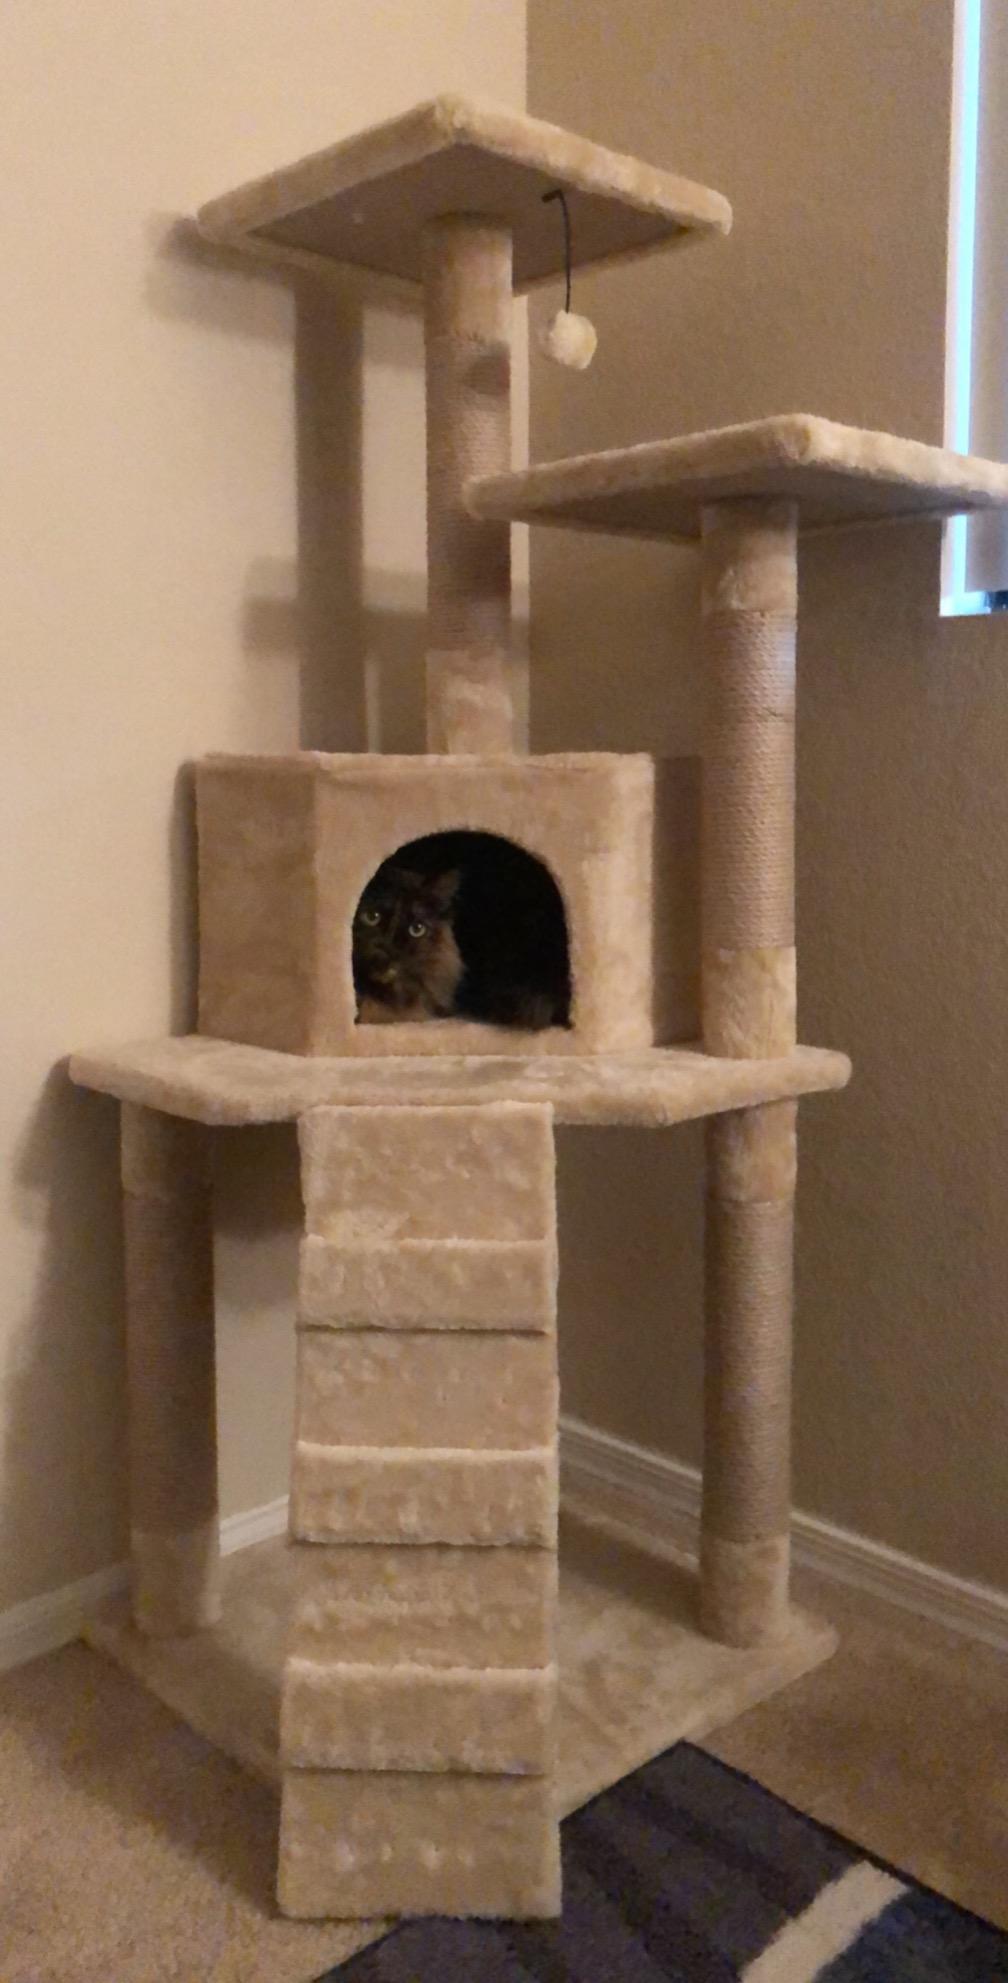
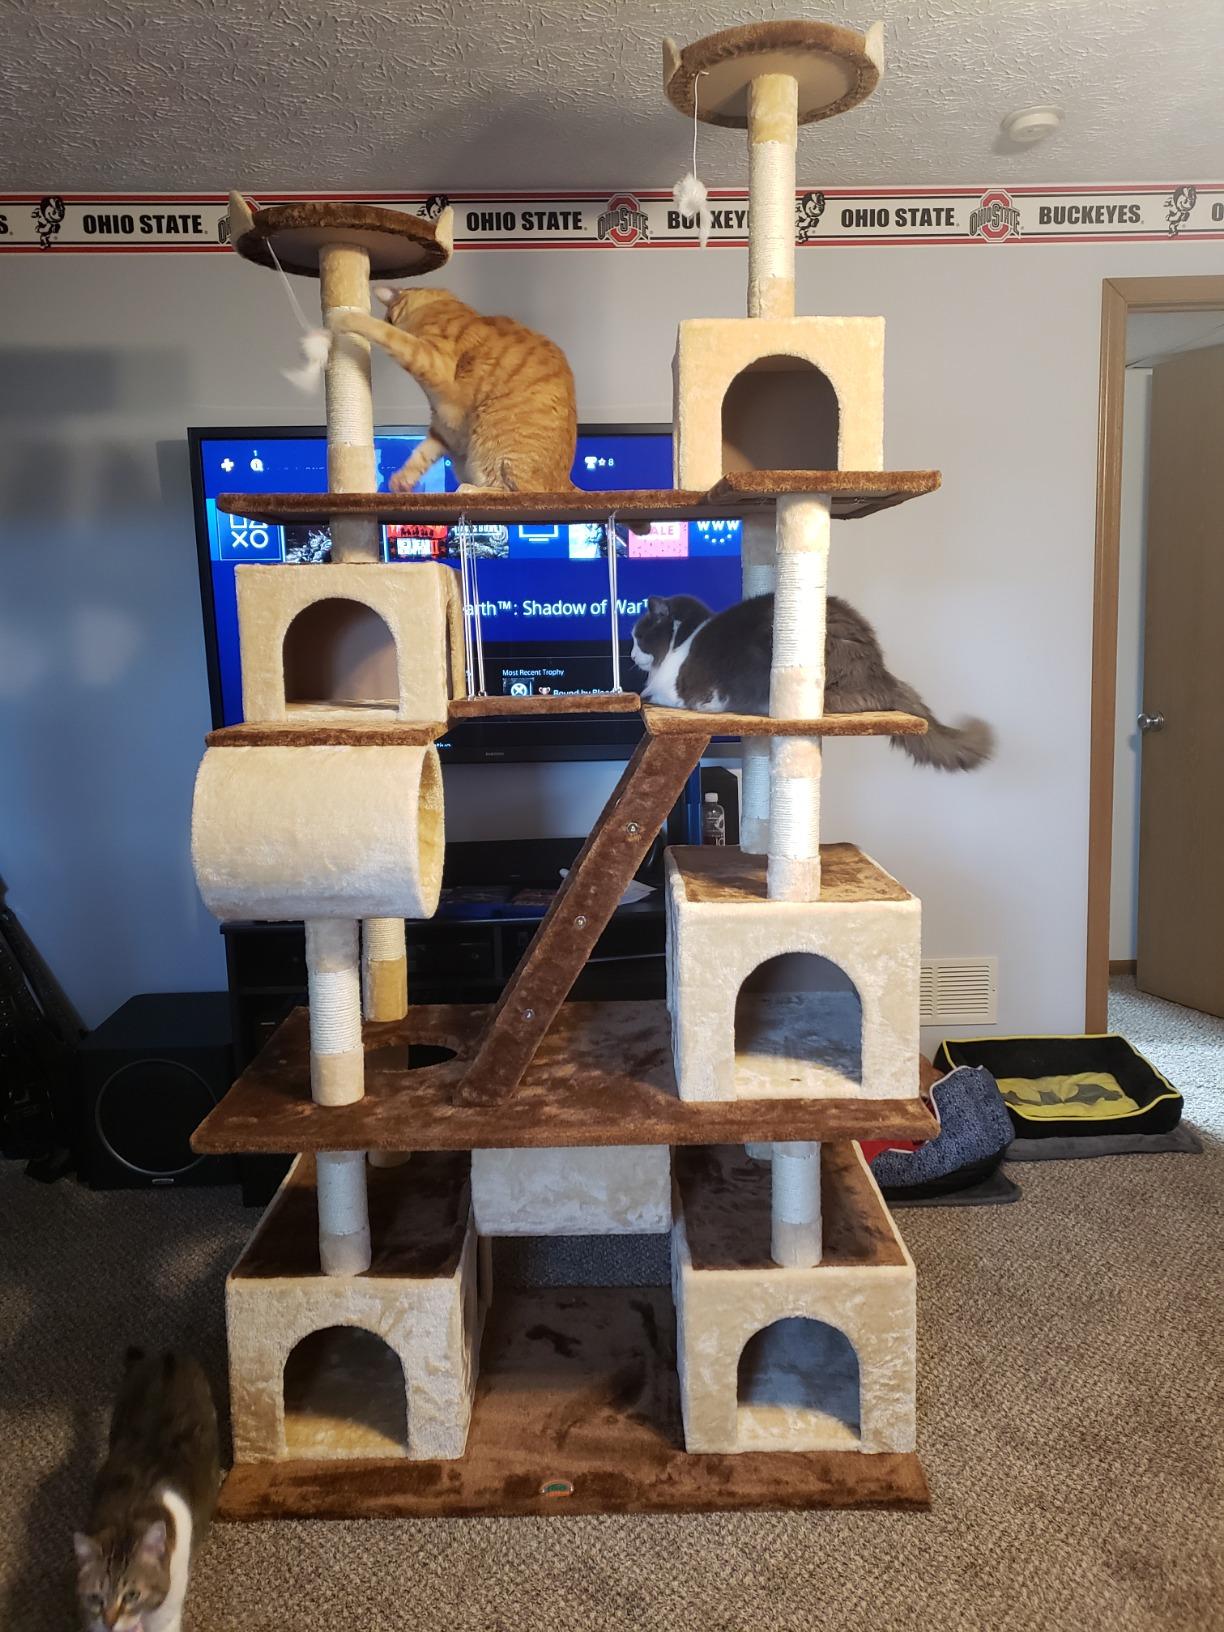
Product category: items_cat tree
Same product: no